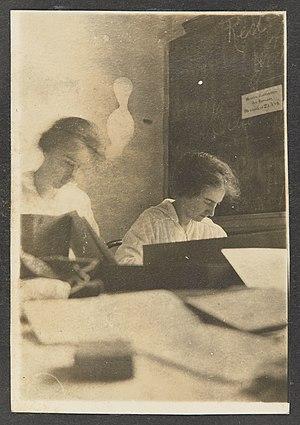
Les archives du Comité international de la Croix-Rouge ont été fondées en 1863 lors de la création du CICR. Elles sont conservées au siège de l'organisation internationale à Genève, en Suisse. Elles ont la double fonction de conserver aussi bien les archives courantes que les archives historiques. Les archives générales sont accessibles au public pour les années 1863 à 1975.